Eucalyptus kochii

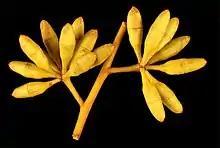
flower buds of subsp. "kochii"

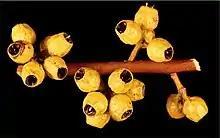
fruit of subsp. "kochii"

"Eucalyptus kochii" is a mallee that typically grows to a height of , rarely a tree to , and forms a lignotuber. It has rough, flaky or fibrous, light grey to brown bark on the trunk and larger branches, smooth grey to pink bark on the thinner branches. The adult leaves are arranged alternately, linear to narrow lance-shaped, the same shade of green on both sides, long and wide tapering to a petiole long. The flower buds are arranged in leaf axils, usually in groups of seven, nine or eleven on an unbranched peduncle long, the individual buds on pedicels long. Mature buds are cylindrical to spindle-shaped, the floral cup long and about wide with a conical to horn-shaped operculum of similar dimensions. Flowering occurs between October and February and the flowers are white. The fruit is a woody, oval to urn-shaped capsule long and wide with the valves protruding above rim level.